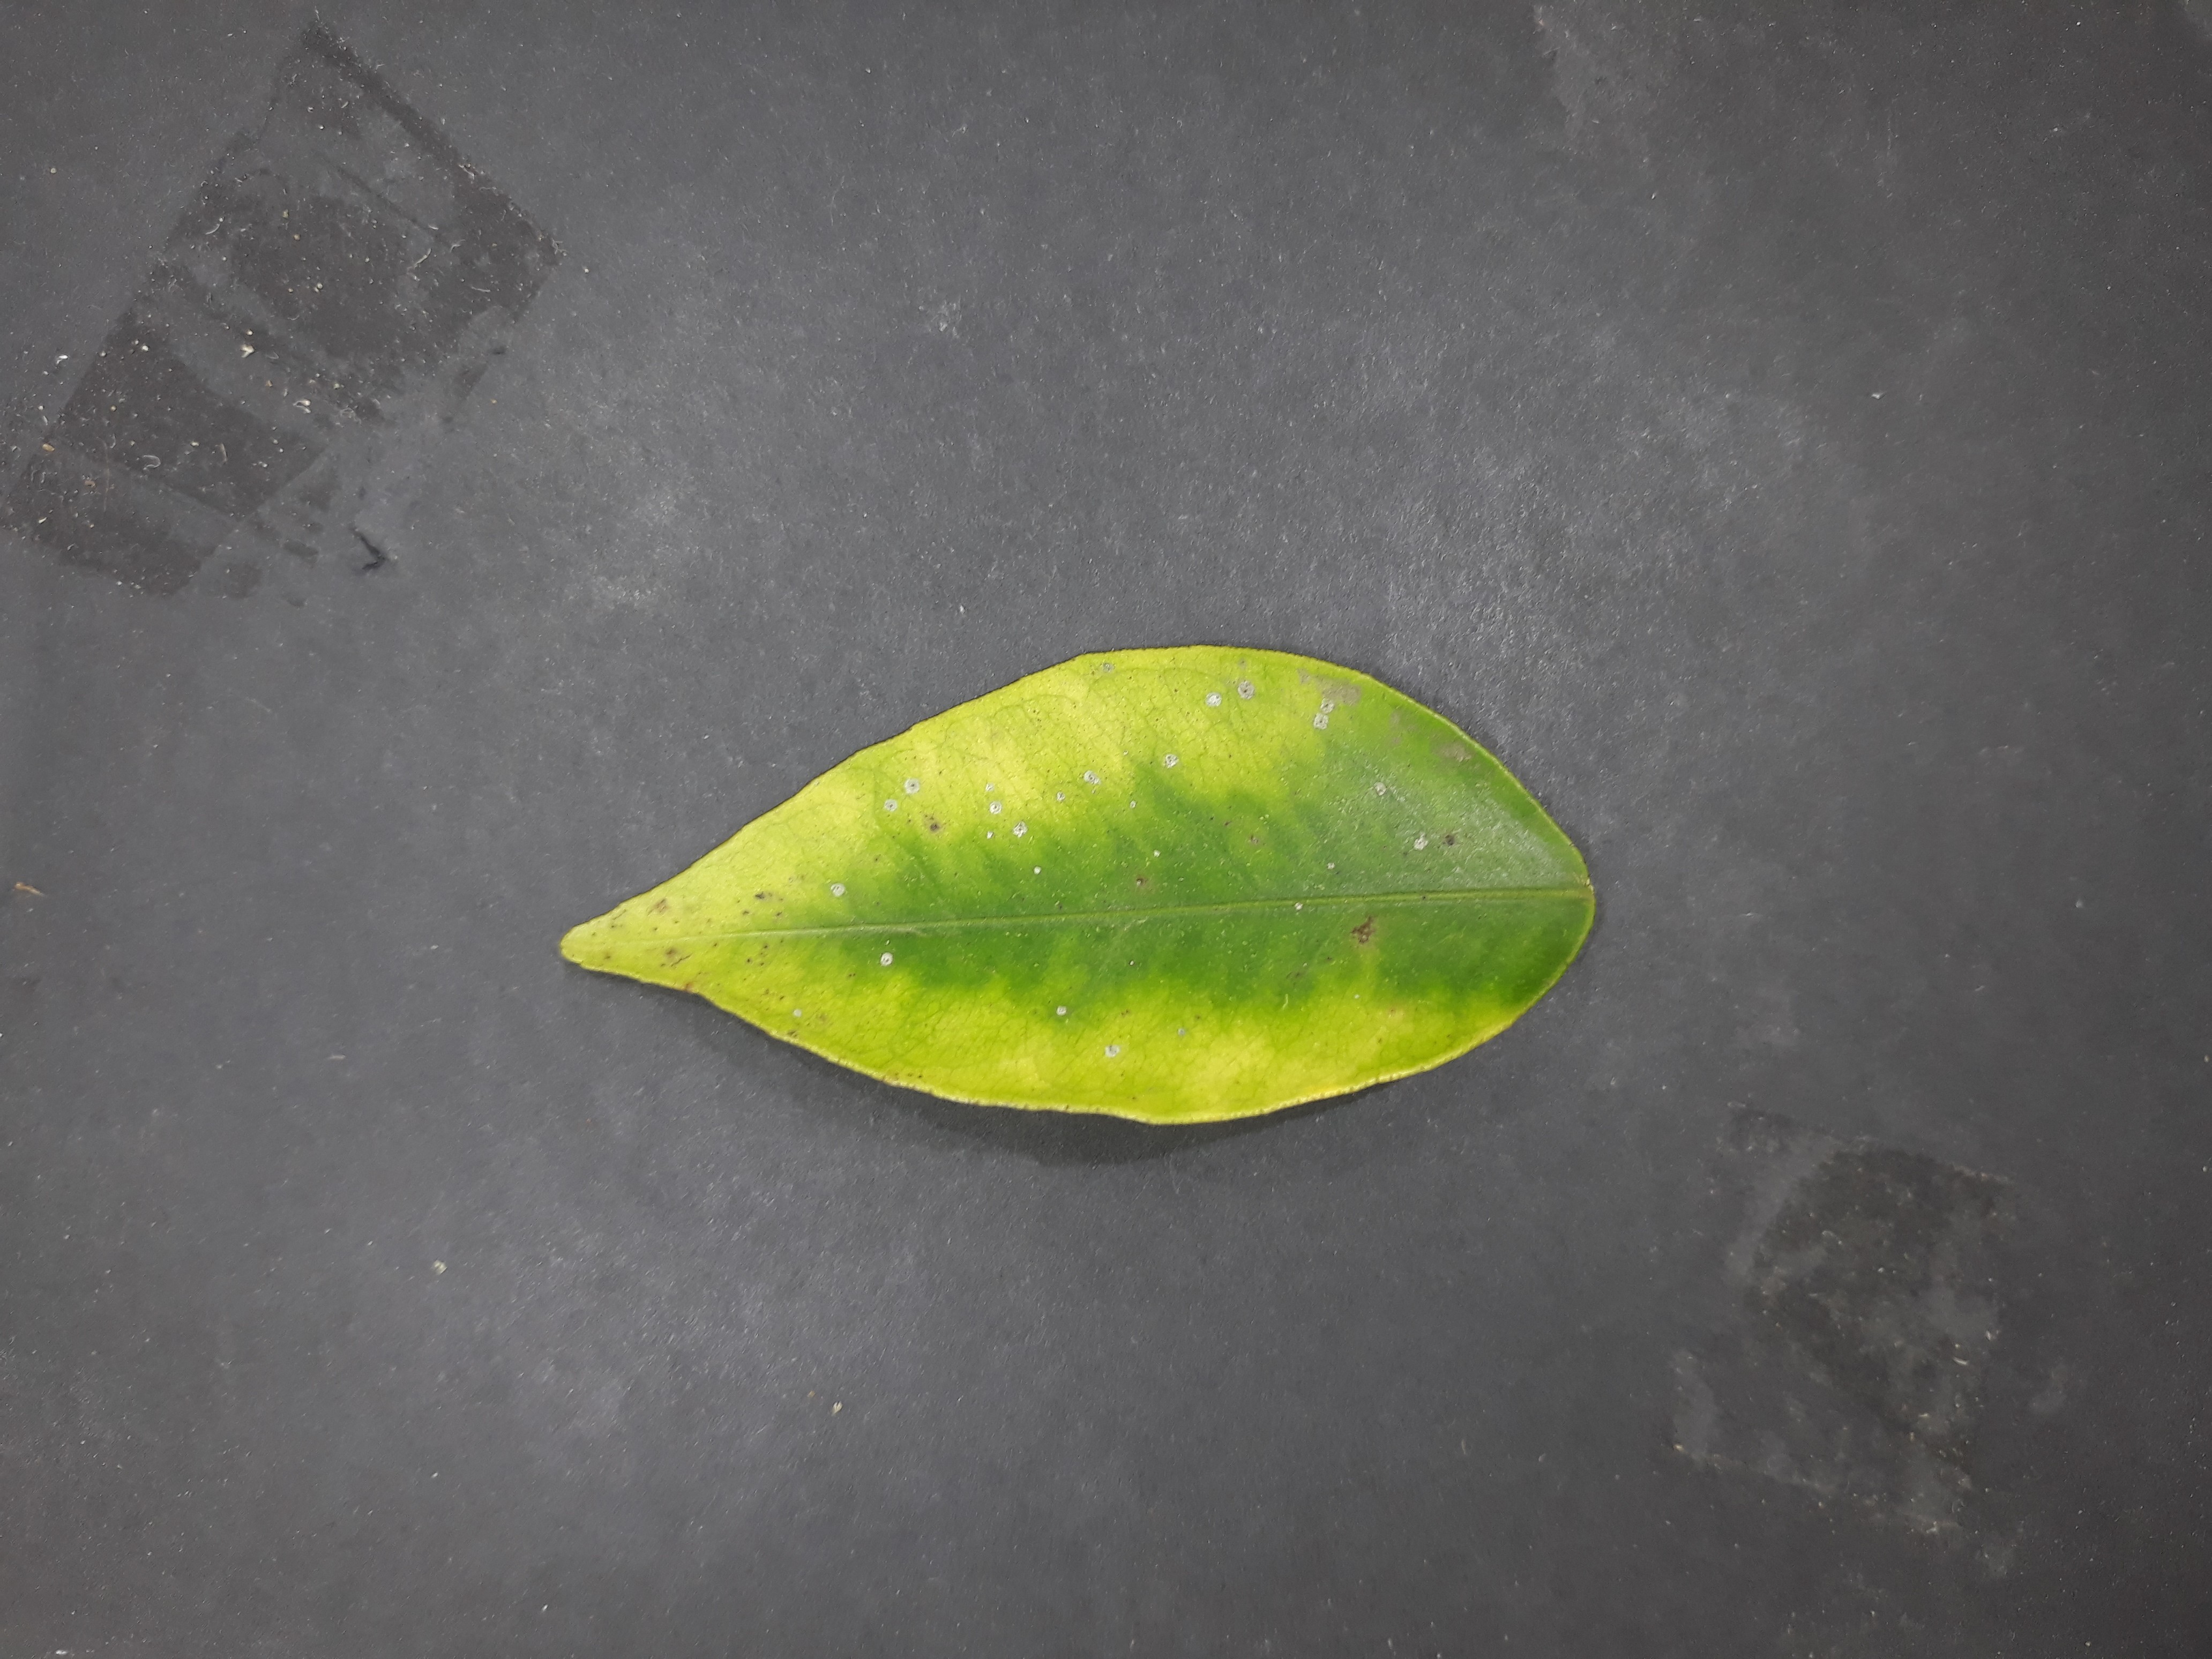
Label: Magnesium deficiency (Mg)